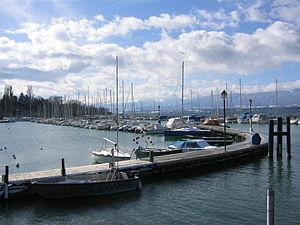
Le port de plaisance d'Yvoire (Haute-Savoie, France)
Yvoire est une commune française située dans le département de la Haute-Savoie, dans le canton de Sciez en région Auvergne-Rhône-Alpes.